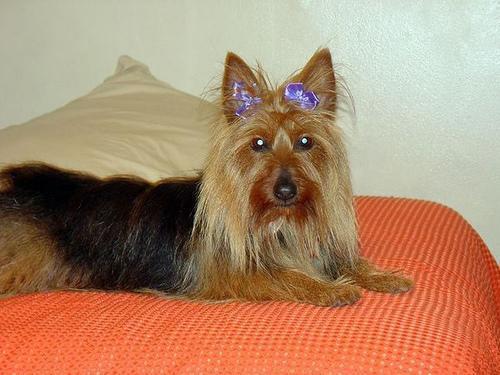
Australian_terrier